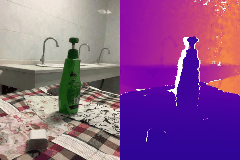
Label: detergent